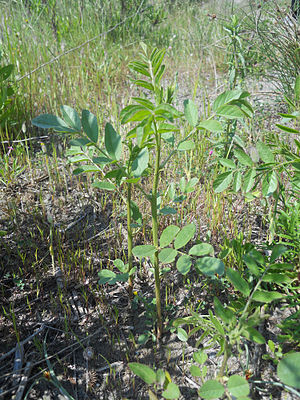
Glat lakrids / Indholdsstoffer
Biotop.
Glat lakrids er en buskagtig staude med opret, stiv vækst. Planten bruges – i form af de tørrede rødder – som smagsgiver og ingrediens i slimløsende medicintyper og i slik.